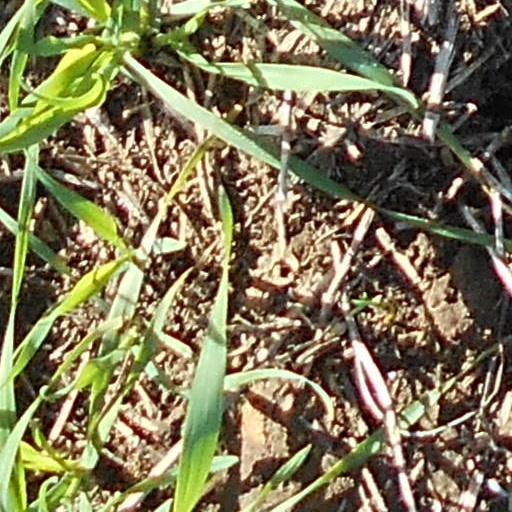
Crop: wheat